Tabassum

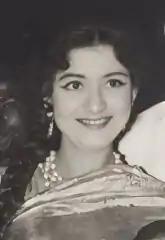
Tabassum in the 1960s

Tabassum hosted the first talk show of Indian television, "Phool Khile Hain Gulshan Gulshan", which ran for 21 years from 1972 to 1993. Produced by Doordarshan Kendra Mumbai, it was based on interviews of film celebrities and became immensely popular. This also led to a career as stage compere. She was also the editor of "Grihalaxmi", a Hindi women's magazine for 15 years and wrote many joke books.